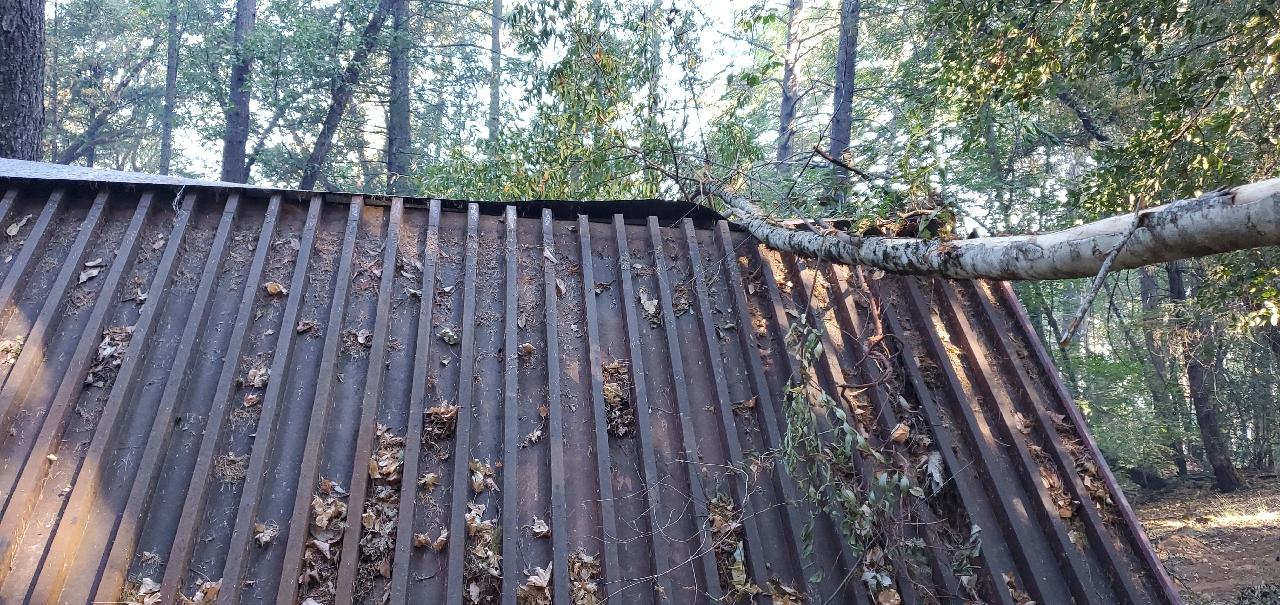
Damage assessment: affected